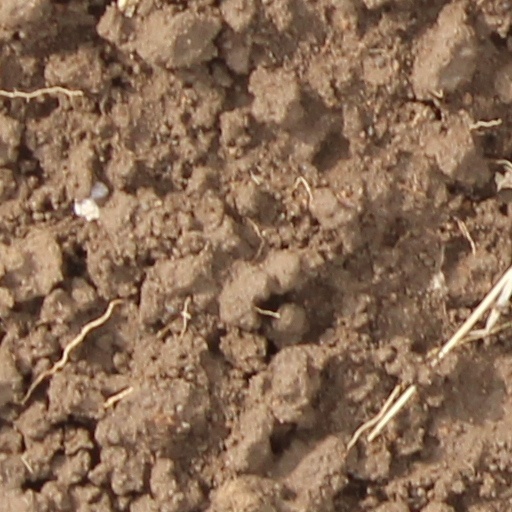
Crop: wheat